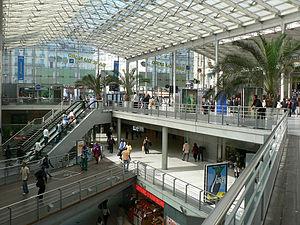
Gare du Nord Paris vue interieure coté banlieue